Vehicle registration plates of the United Kingdom

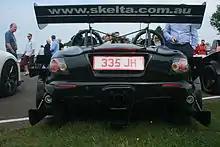
Reading-registered trade plate

In August 1962, an attempt was made to create a national scheme to alleviate the problem of registrations running out. This used the scheme introduced in 1932, of a three-letter combination followed by a sequence number from 1 to 999, but also added a letter suffix, which initially changed on 1 January each year. An "A" suffix was thus used for 1963, "B" for 1964, etc. Middlesex was the first authority to adopt this scheme when it issued codice_31 in February 1963. Most other areas followed suit during 1964, but some chose to stick to their own schemes up until 1 January 1965, when the letter suffix was made compulsory.